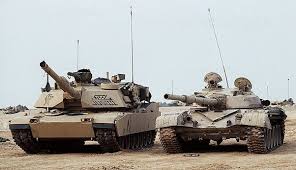
Label: Tank